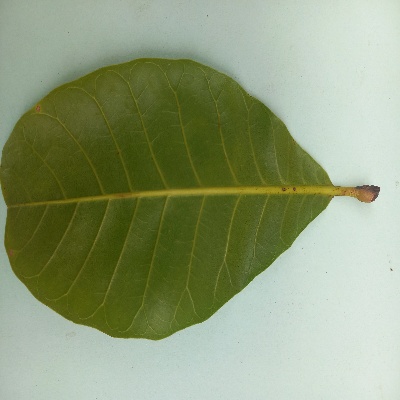
Crop: Cashew
Condition: healthy